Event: Nepal Earthquake
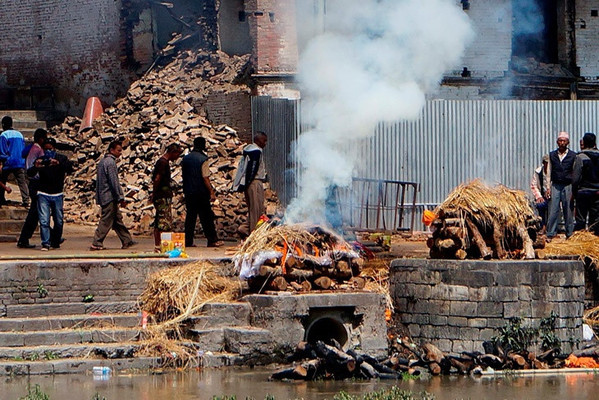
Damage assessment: damage